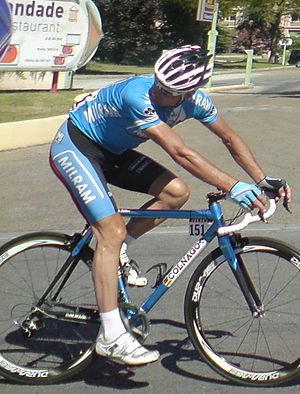
Erik Zabel
Erik Zabel 2008
Erik Zabel under Tour de France 2008.
Erik Zabel er en tysk cykelrytter, der kørte for holdet T-Mobile Team fra 1993 til 2005. Senere kørte han for Milram.